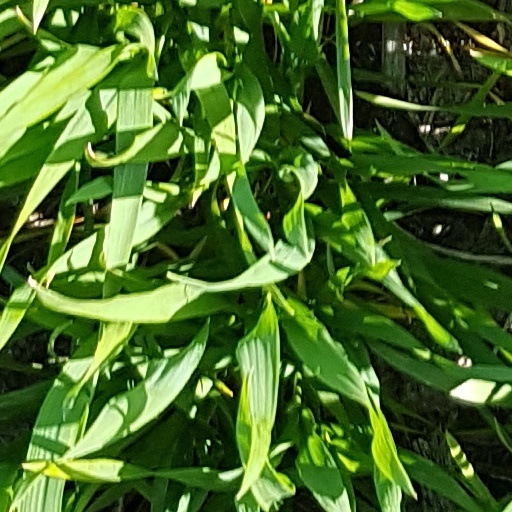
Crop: wheat